Carboniferous Limestone

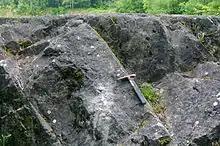
Carboniferous Limestone exposed at Tedbury Camp, Somerset, England.

Within Great Britain the suite of rocks known traditionally as the Carboniferous Limestone Series was deposited as marine sediments in three distinct ‘provinces’ separated by contemporary landmasses. One of these landmasses was the Wales-London-Brabant Massif, an east–west aligned belt of land stretching through central Wales and the English Midlands to East Anglia and on into Belgium. The limestones deposited to its south form a distinct South Wales-Mendip province which extends from Pembrokeshire in the west through southern Carmarthenshire, Glamorgan and south Powys to Monmouthshire, Gloucestershire and north Somerset. These rocks continue eastwards at depth beneath Oxfordshire. The Carboniferous Limestone sequence of South Wales and the Bristol area is currently (2012) subdivided thus: